Tammy Beaumont

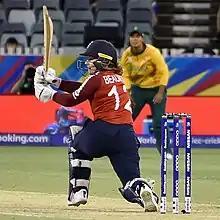
Beaumont batting for England during the 2020 ICC Women's T20 World Cup

On 20 June 2018, she scored her first century in WT20Is, making 116 against South Africa in the second match of the 2018 England women's Tri-Nation Series. In the same match, England scored 250 runs, a new record for the highest innings total in WT20Is.